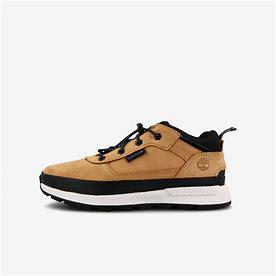
Brand: Timberland
Model: Field